Doyt Perry Stadium

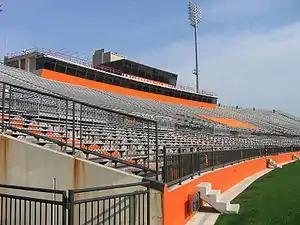
The stadium in 2008

Doyt L. Perry Stadium is a stadium on the campus of Bowling Green State University in Bowling Green, Ohio, United States. It is primarily used for American football, and is the home field of the Bowling Green Falcons football team. It opened in 1966 and originally held 23,232 people.